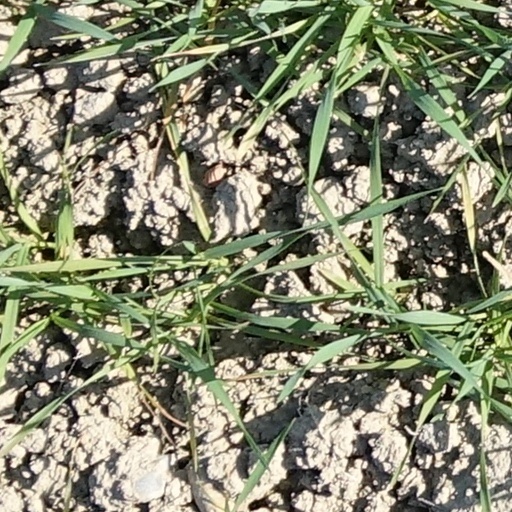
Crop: wheat